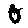
Label: 0